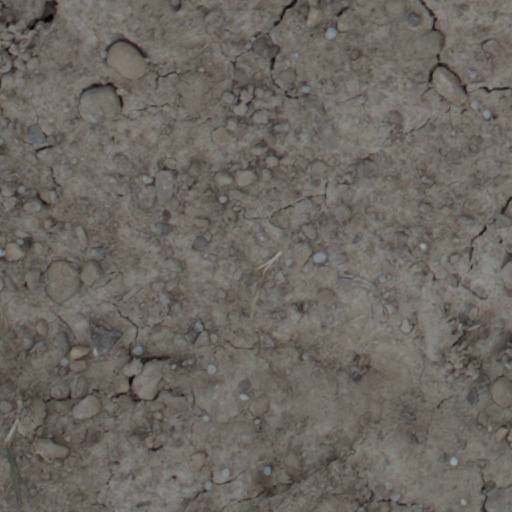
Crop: wheat